Glorieta de las mujeres que luchan

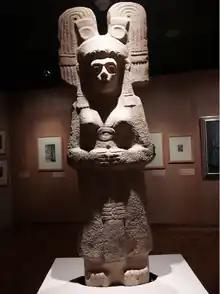
"The Young Woman of Amajac", a Huastec sculpture of which the city government placed a replica on Paseo de la Reforma.

On 25 November 2021, the International Day for the Elimination of Violence against Women feminists installed complaints clotheslines – an action inspired by "", an installation art project by Mónica Mayer. They clothespinned the names of public officials and institutions they believed had ignored, dismissed, or failed to follow up on their complaints. They also sang a protest song there. The next day, male police officers dismantled the clotheslines and attempted to remove the protective fences displaying the names. Upon realizing they were being filmed by groups of women, they repositioned the fences.